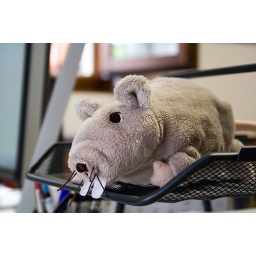
Strange animals in my office